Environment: real
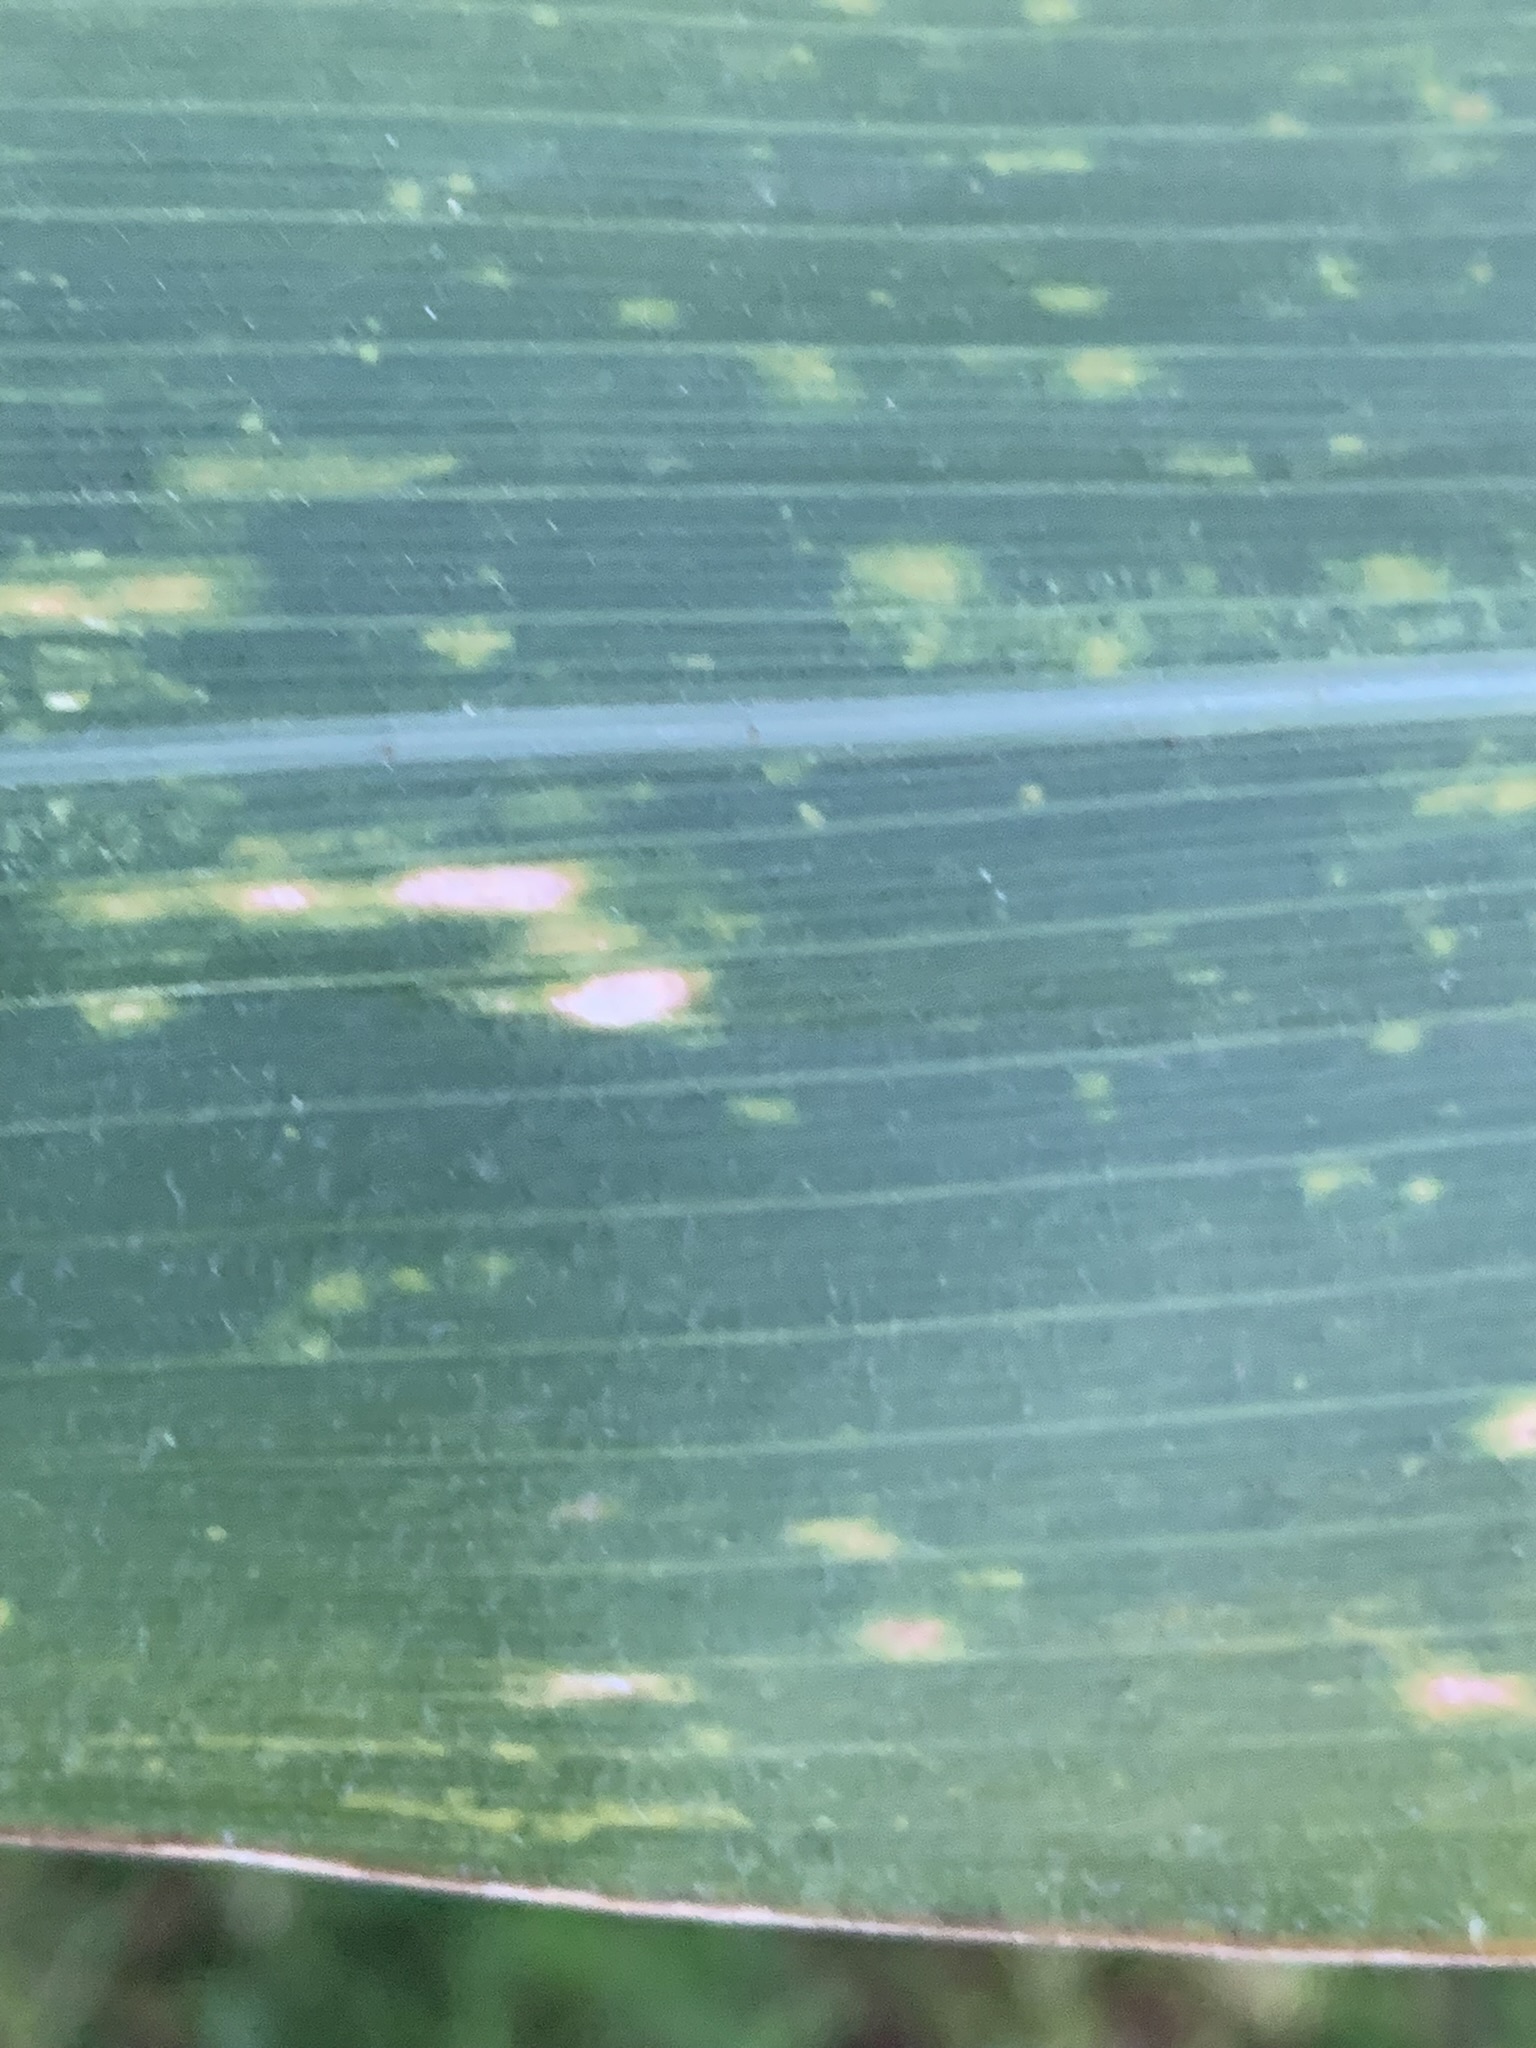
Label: lethal_necrosis